Dominique de Gourgues

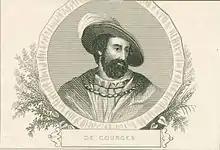
Dominique de Gourgues

Dominique (or Domingue) de Gourgues (1530–1593) was a French nobleman and soldier. He is best known for leading a privateer attack against Spanish Florida in 1568, in retaliation for the no quarter given after the capture of Fort Caroline and the subsequent Massacre at Matanzas Inlet. He was a captain in King Charles IX's army.